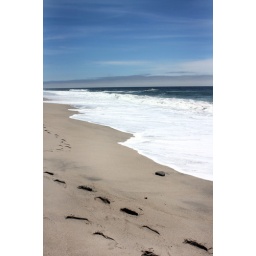
Footprints in the sand at the beach north of Santa Cruz, California.